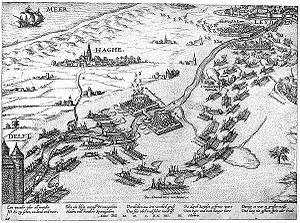
1574 est une année commune commençant un vendredi.
Le siège de Leyde qui eut lieu de octobre 1573 à octobre 1574 a été mené par les troupes espagnoles commandées par Francisco de Valdez durant la guerre de Quatre-Vingts Ans.